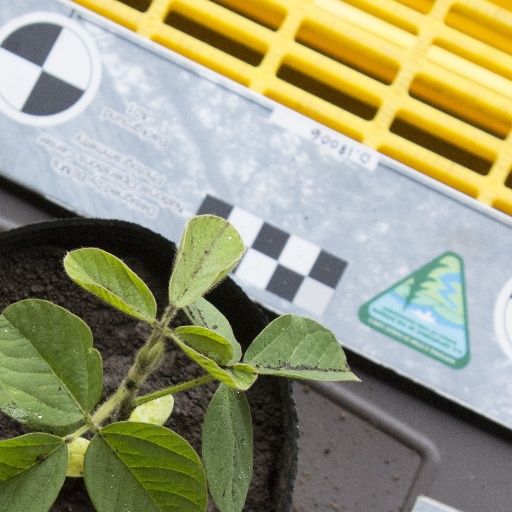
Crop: soybean